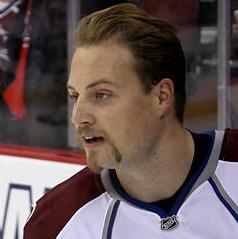
Age: 28